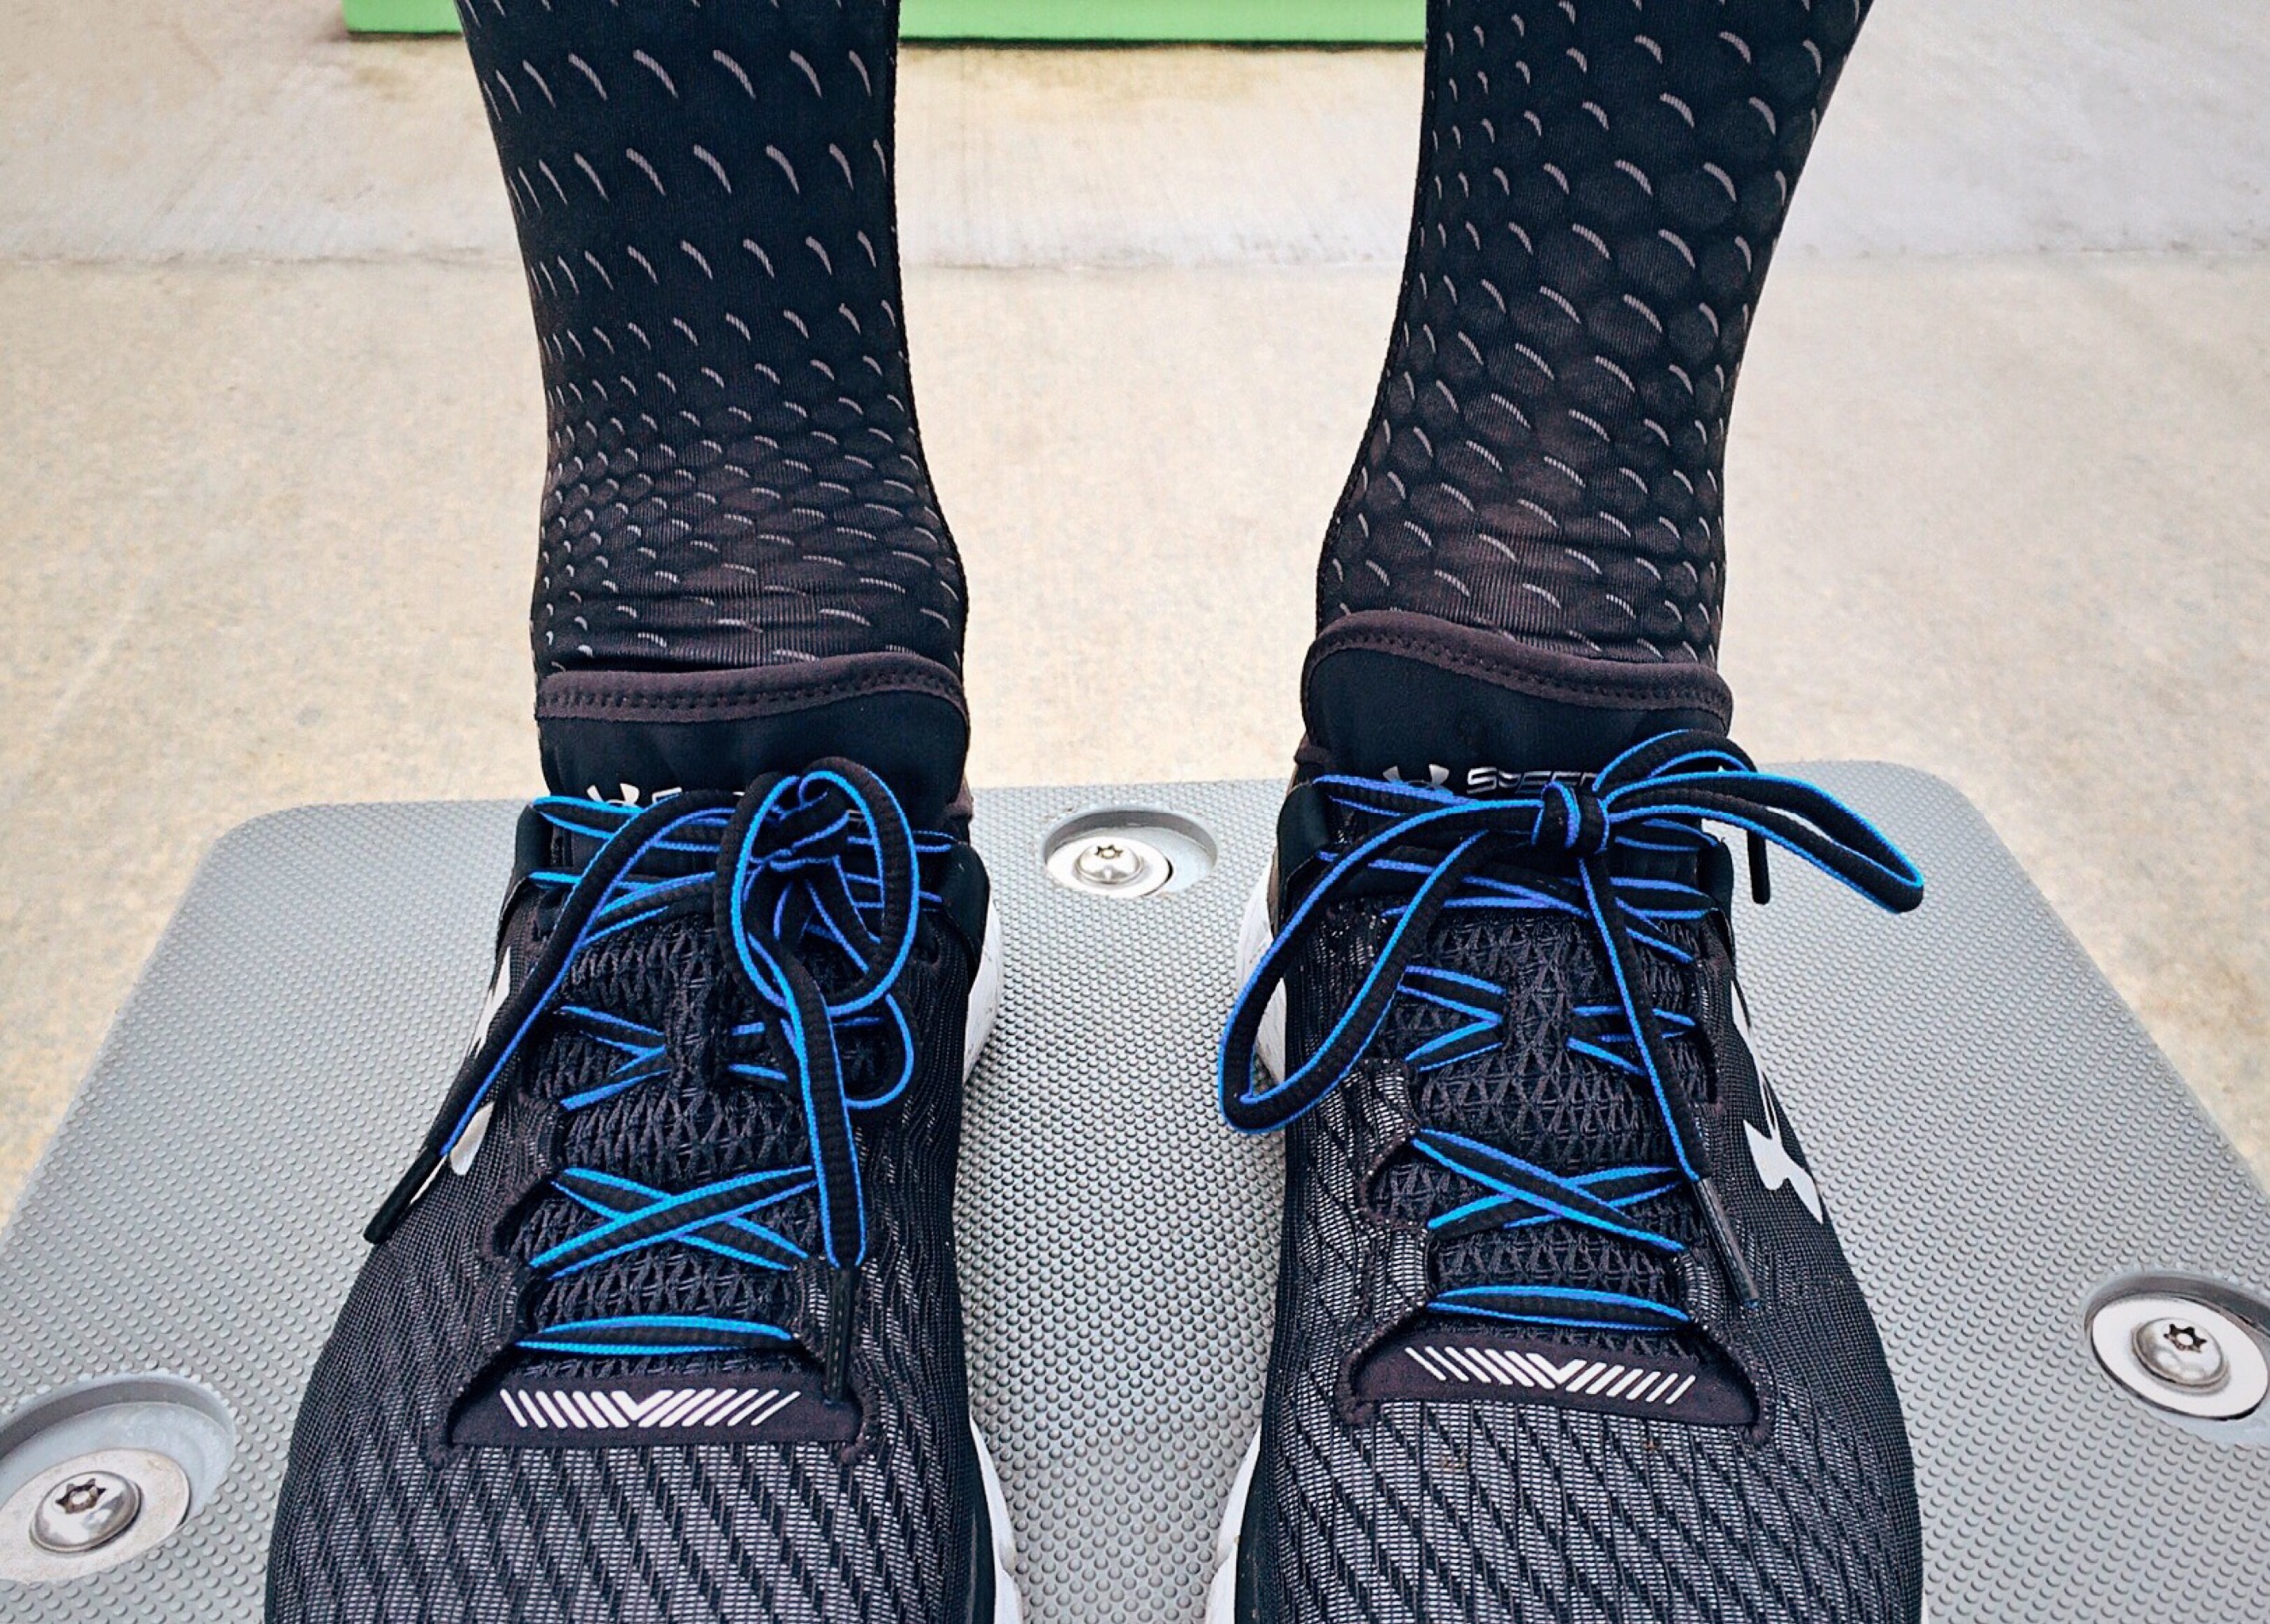
shoe, leather, run, leg, spring, gear, blue, runner, exercise, black, arm, fitness, sneakers, footwear, athlete, outdoor shoe